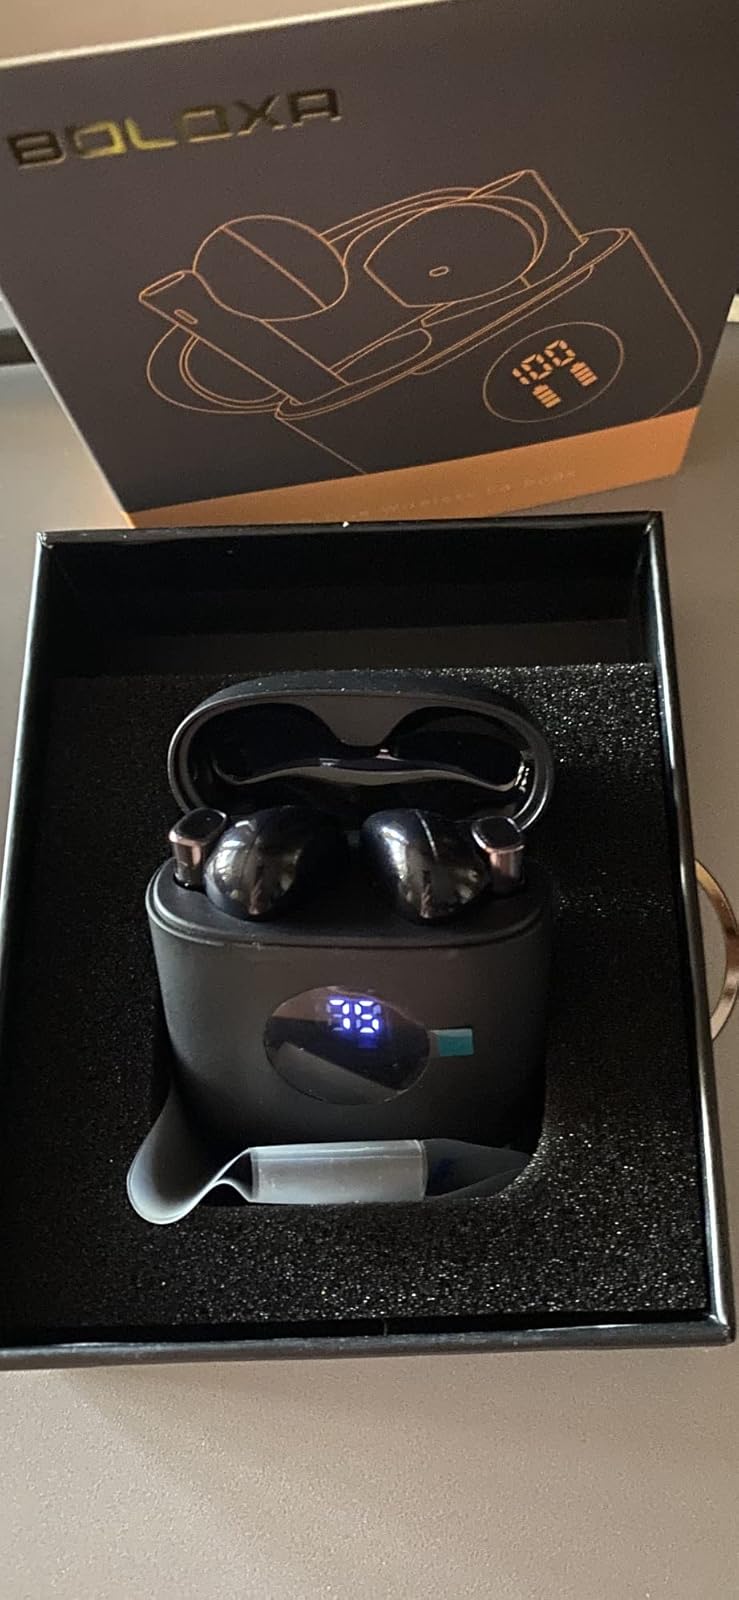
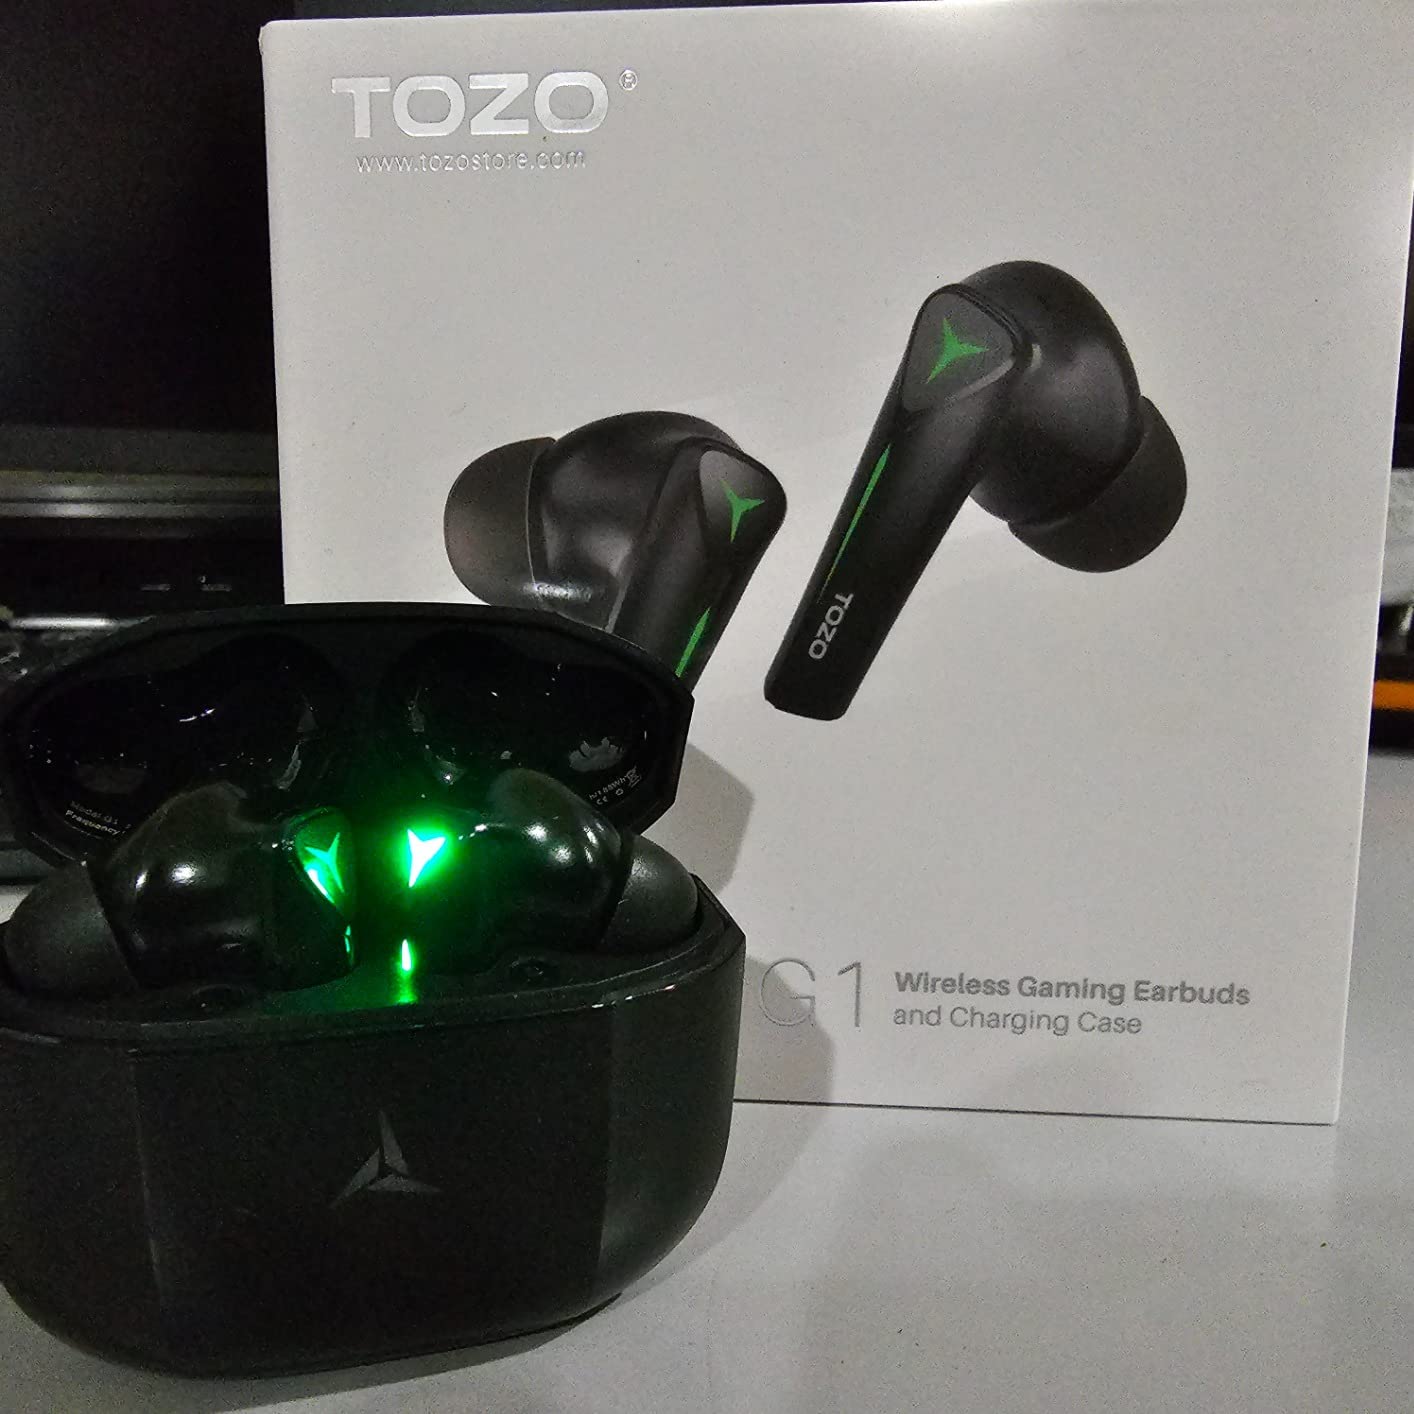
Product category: earbuds
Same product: no